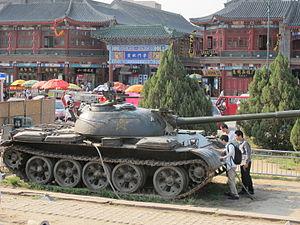
Tianjin, entrée sud du quartier de l'Ancienne Culture Guwenhuajie. Char d'assaut réformé utilisé comme monument public. Vu du sud. 中文（简体）‎: 保存在天津古文化街津门故里外的69式坦克